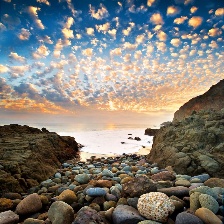
Cloud type: Altocumulus